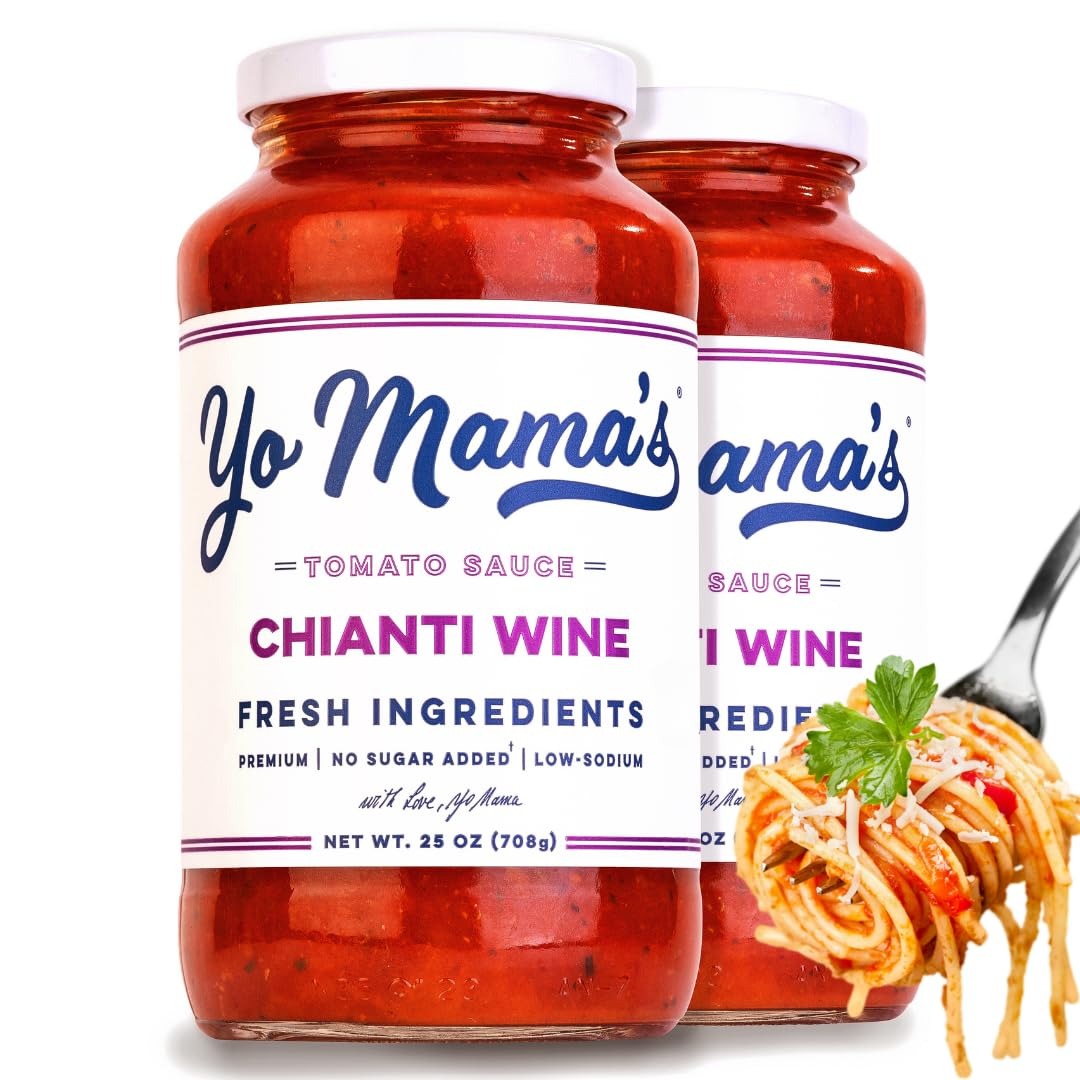
Item Name: Yo Mama's Foods Keto Chianti Wine Pasta Sauce - Pack of (2) - No Sugar Added, Low Carb, Low Sodium, Gluten Free, Paleo Friendly, and Made with Whole, Non-GMO Tomatoes
Bullet Point 1: WELCOME TO THE FINEST GOURMET PASTA SAUCE EXPERIENCE ON EARTH. Handcrafted and slow-simmered with vine-ripened non-GMO Tomatoes, premium Italian Olive Oil, fresh hand-cut basil, and minced garlic and onions; our all-natural recipe was carefully designed to deliver an authentic Old World culinary experience right to your very kitchen.
Bullet Point 2: ALL OF THE PLEASURE, NONE OF THE GUILT. With only two grams of natural sugar per serving, our customers report using our gourmet natural pasta sauce as part of their Keto, Paleo, Whole 30, Low Glycemic, and Low Carb Diets! Unlike the competition, our sauces are made from only whole, natural ingredients, so you can rest assured that they are as slimming and healthy as they are indulgent.
Bullet Point 3: ENJOY A TRULY VERSATILE SAUCE THAT FITS EVERY OCCASION. Use our gourmet sauce on your favorite pasta, on cooked veggies, over cooked chicken with fresh mozzarella, or even to top your homemade gourmet pizza. This premium sauce also makes an incredible gift for the favorite foodie in your life!
Bullet Point 4: OTHER SAUCES ARE DESTROYING YOUR DIET! While other sauces can be loaded with sugar, sodium, and low quality oils; our delicious sauce remains low sodium, all natural, preservative free, and low carb. In fact, our Gourmet Sauce contains a few carbs and low-sodium per half cup!
Bullet Point 5: ADD TO CART NOW for a truly incredible, authentic culinary experience, and don’t forget to keep an eye out for Yo’ Mama’s other gourmet homestyle foods, including our Marinara Magnifica, Burgundy Wine Pasta Sauce, Bold Balsamic Vinaigrette Dressing, Zesty Sesame Dressing, and More!
Value: 50.0
Unit: Ounce

Price: 18.98